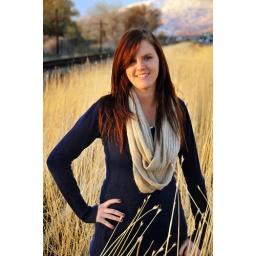
Alexis in field by geneva road 6